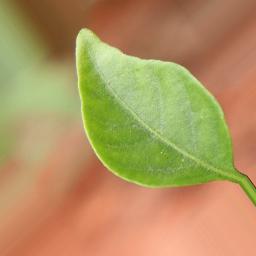
Label: healthy